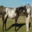
Label: horse